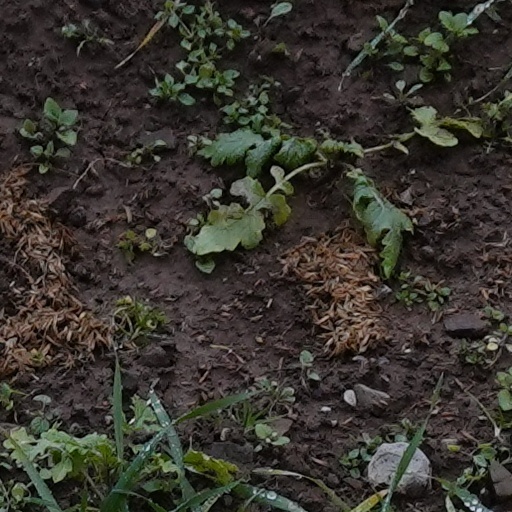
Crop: wheat